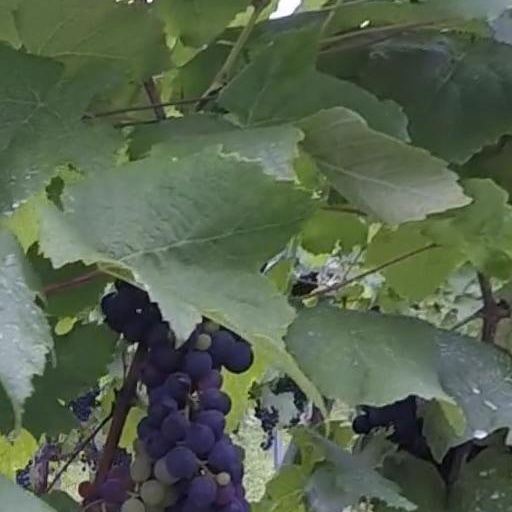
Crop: grape